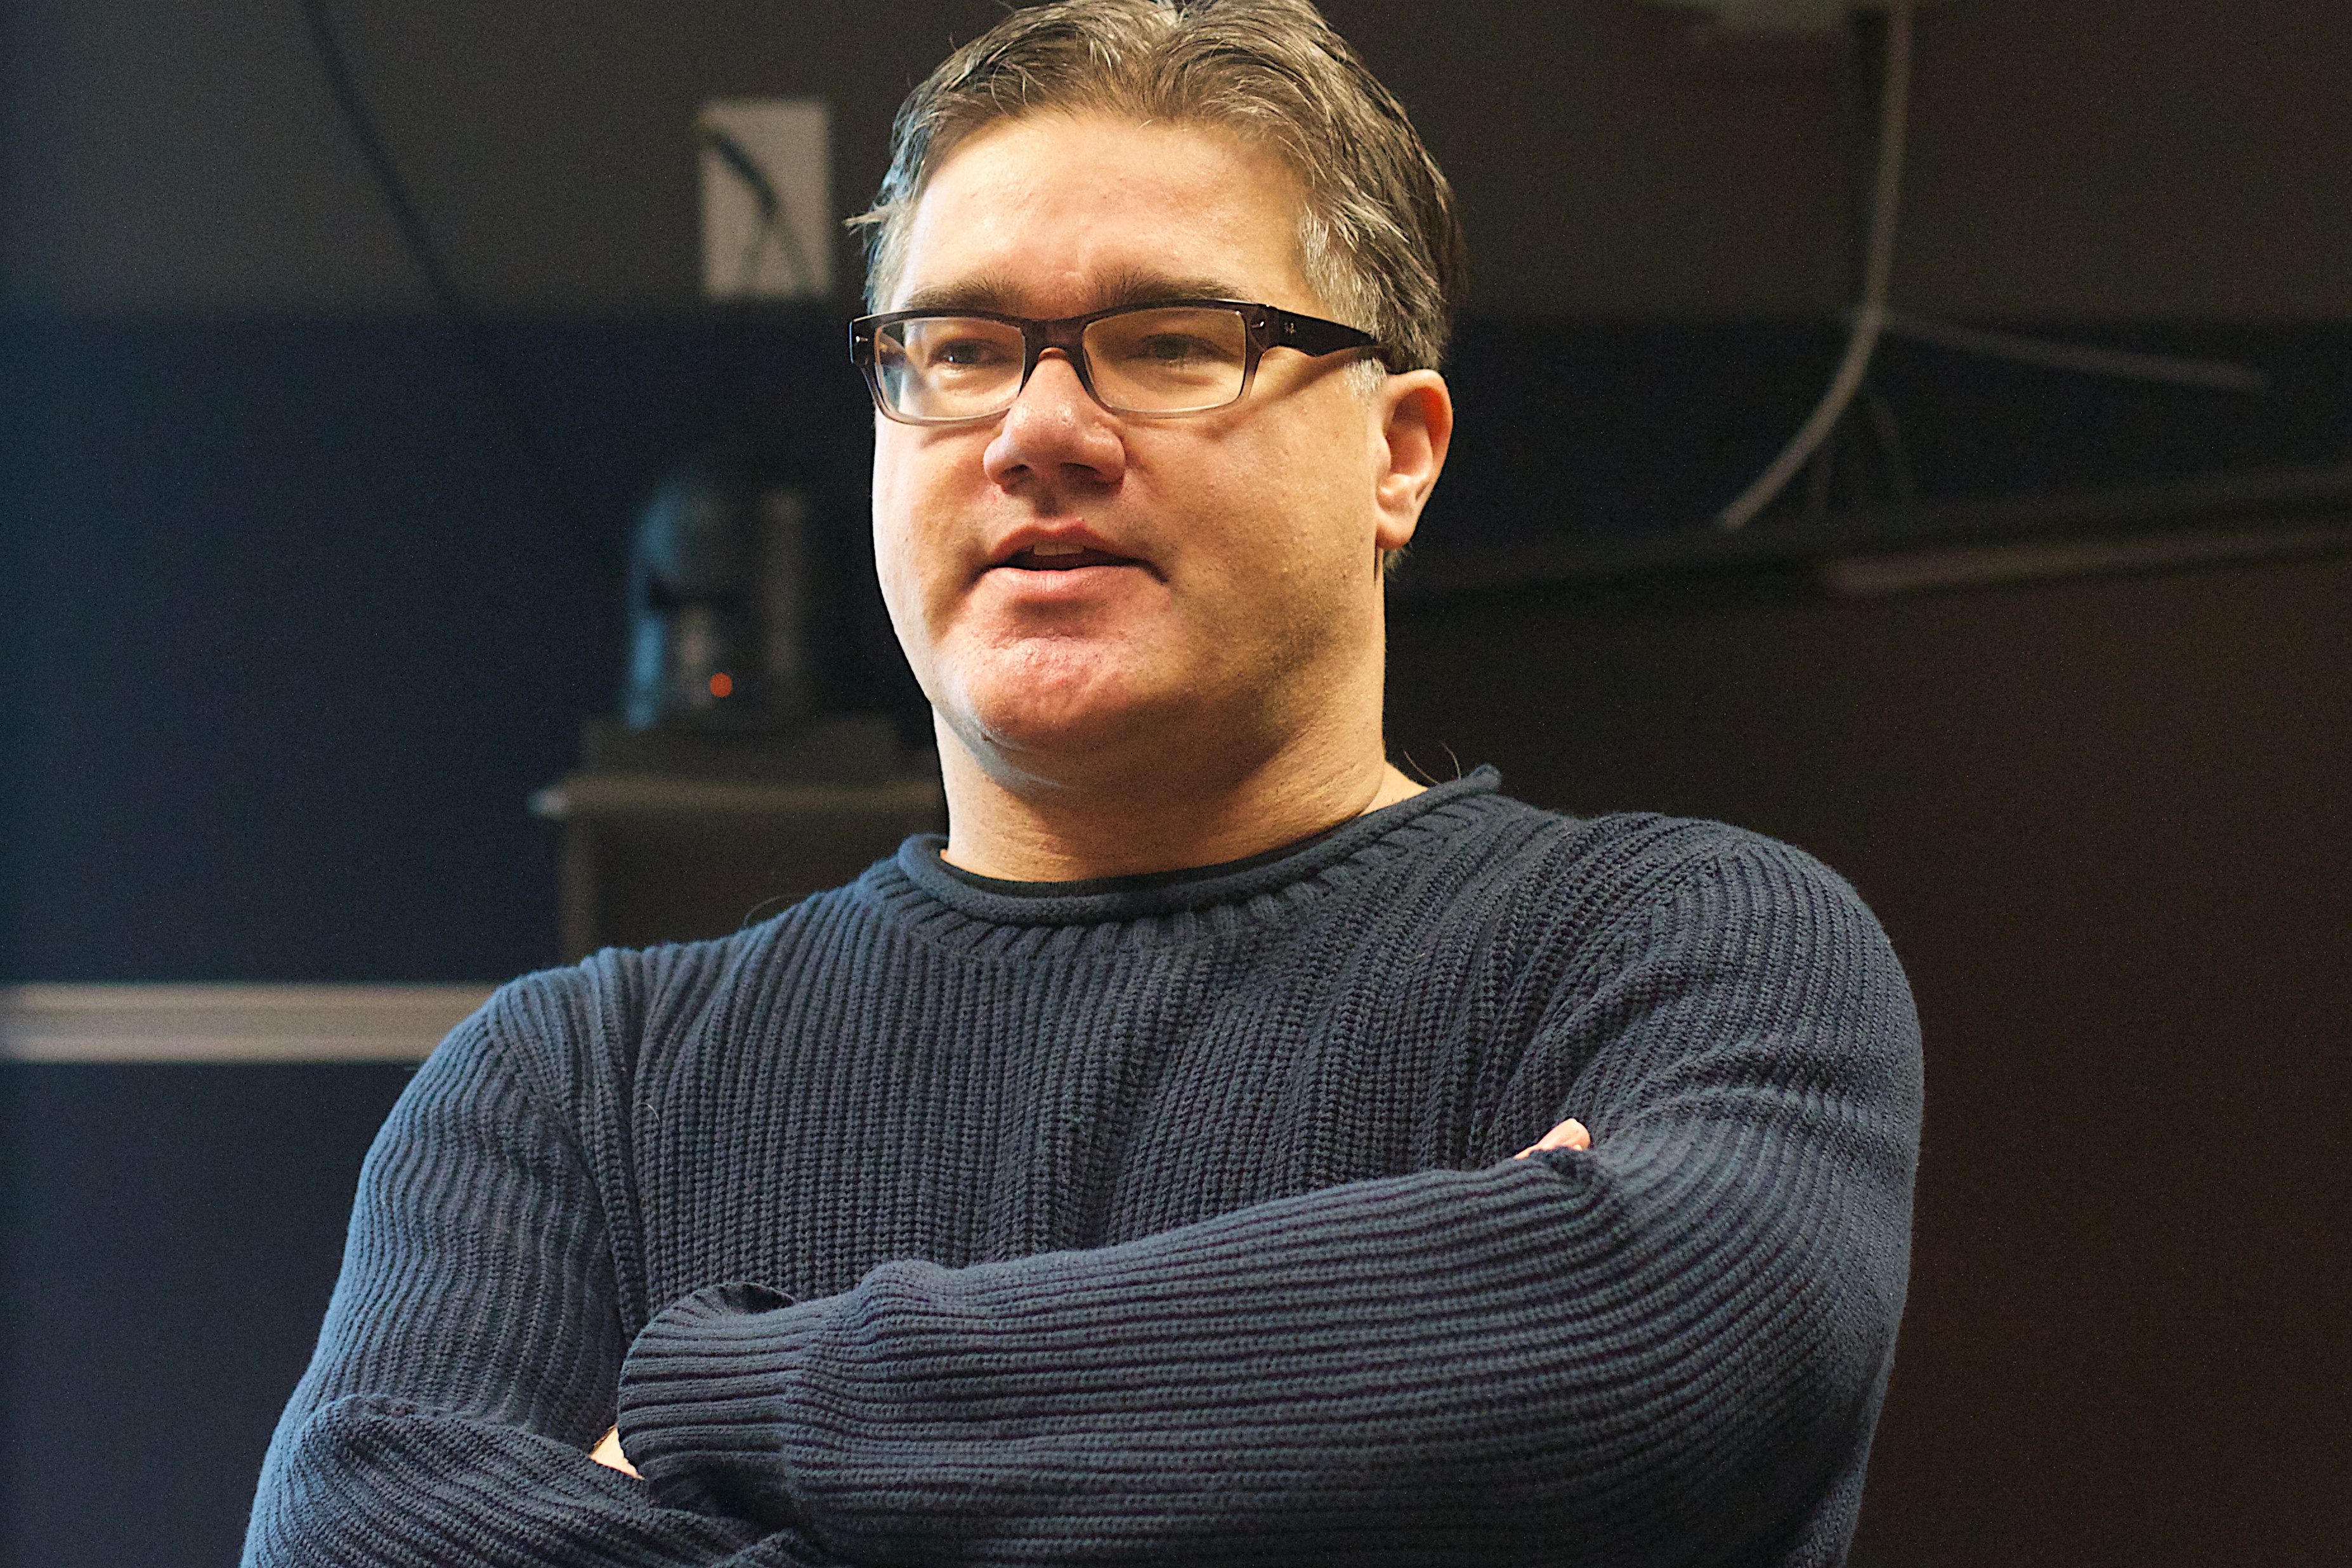
person, profession, glasses, openuptru, facial hair